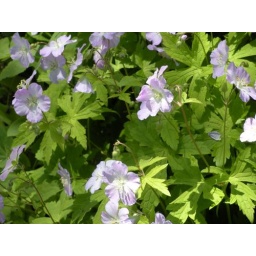
These were some flowers growing in a garden near the beach I go to